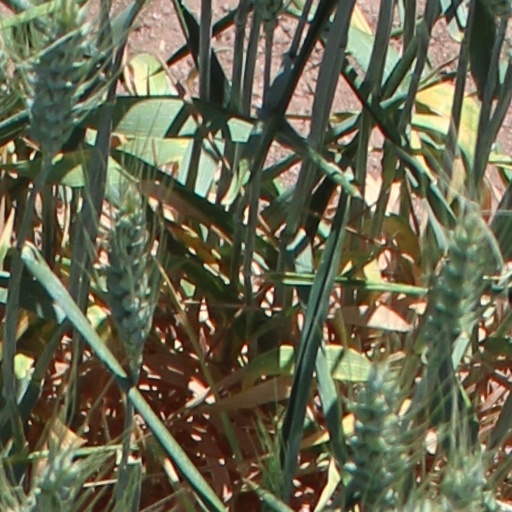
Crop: wheat